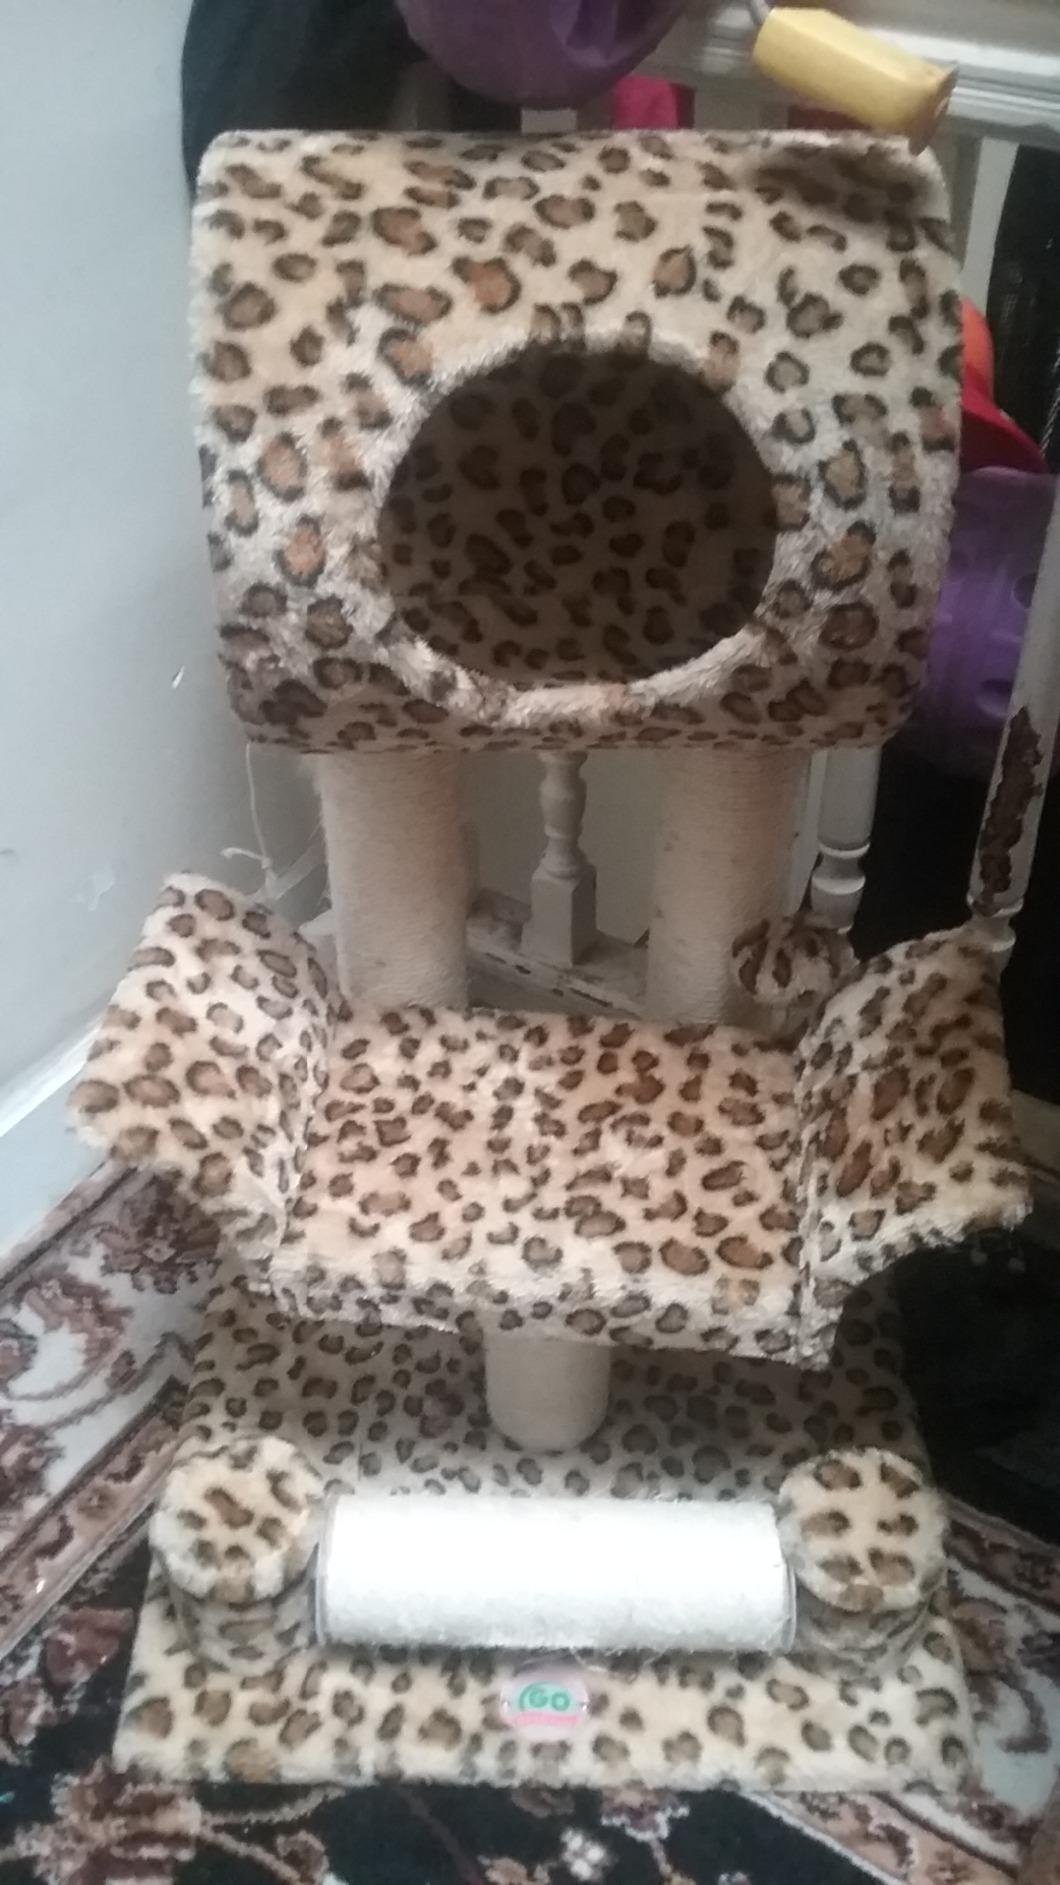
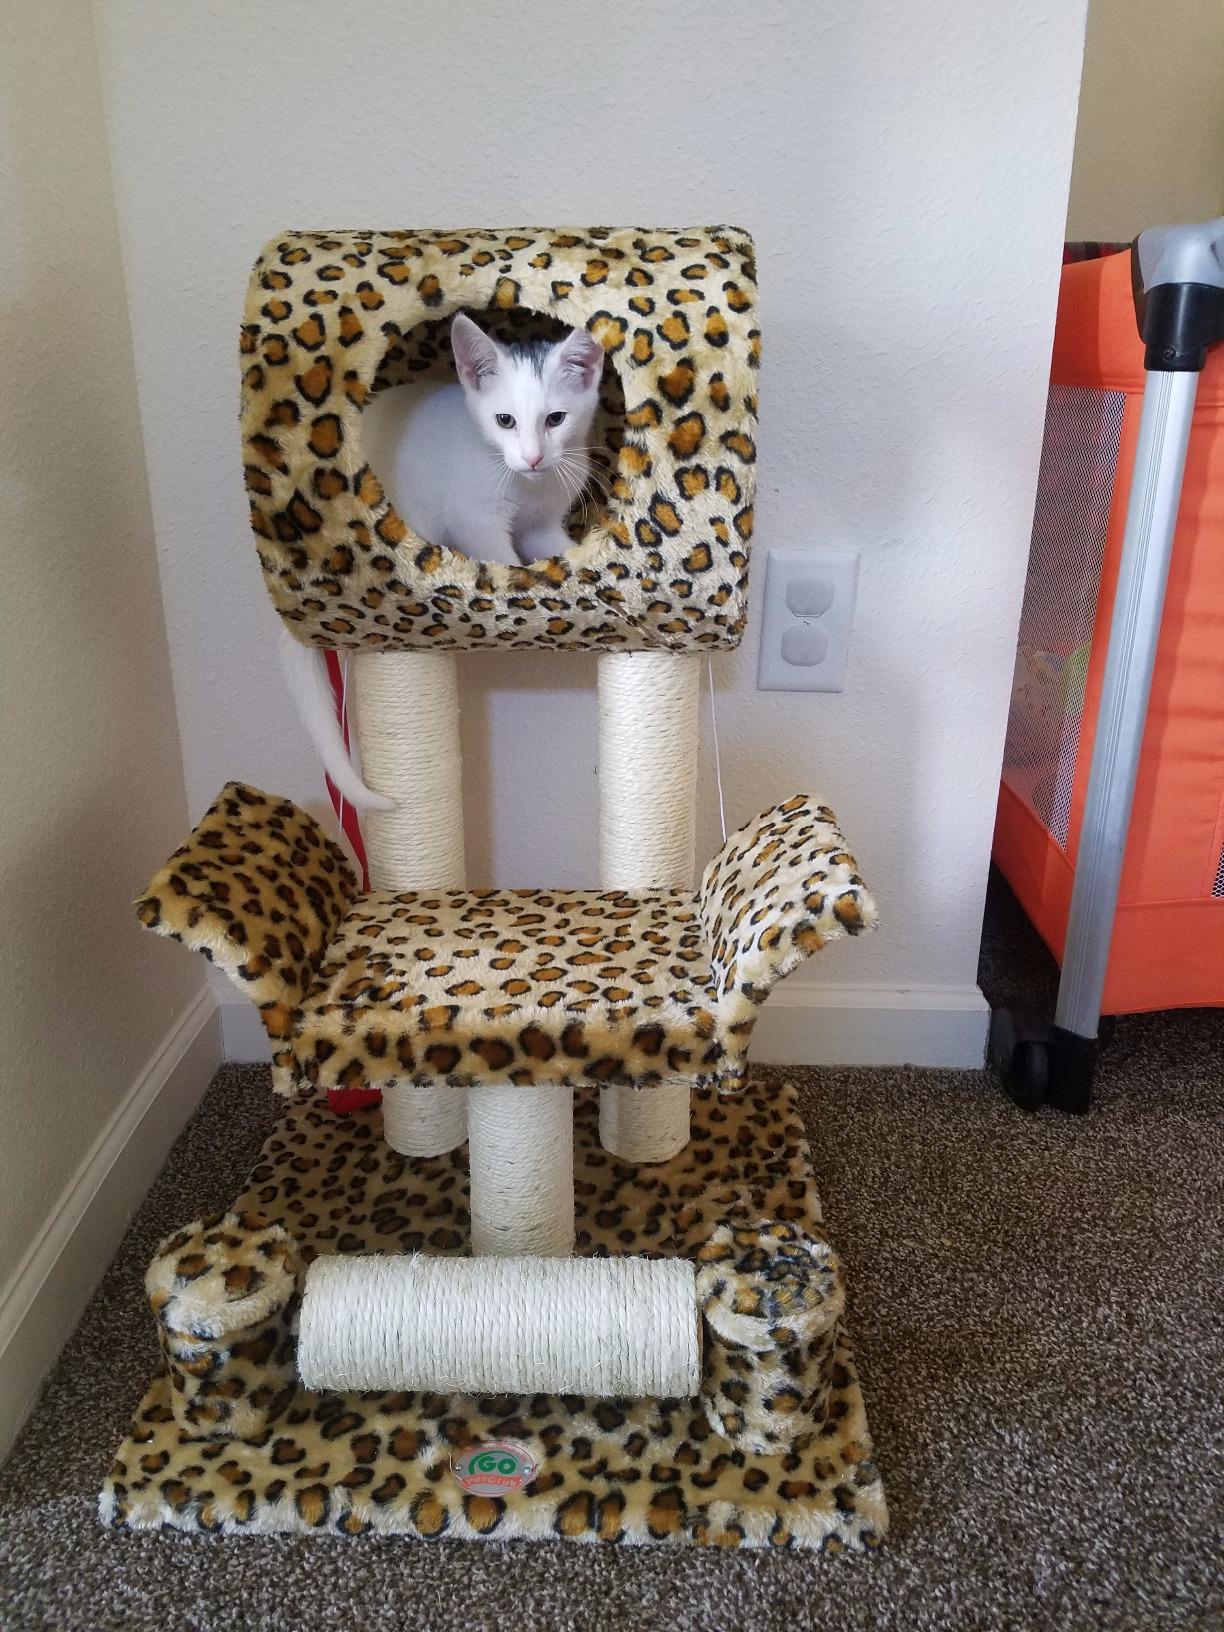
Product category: items_cat tree
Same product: yes